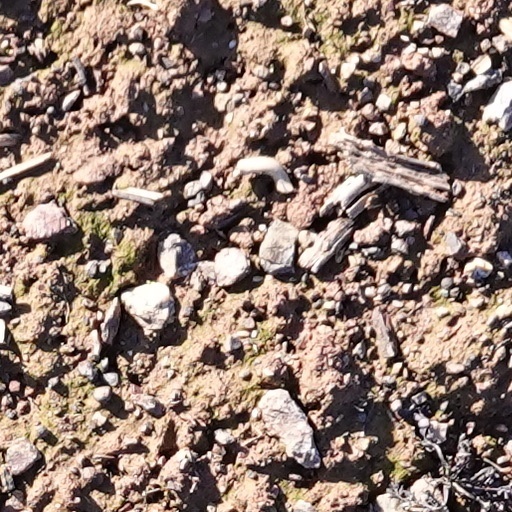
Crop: wheat